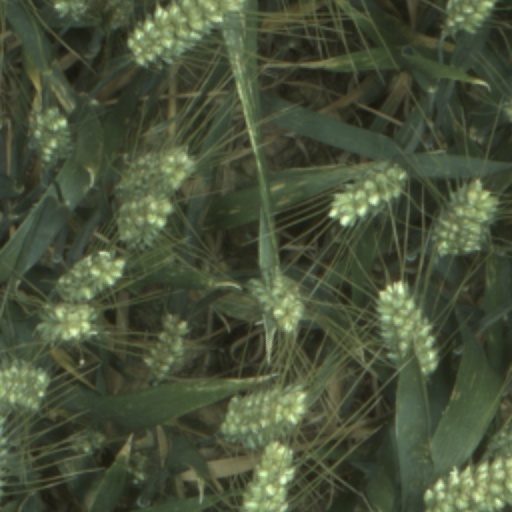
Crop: wheat